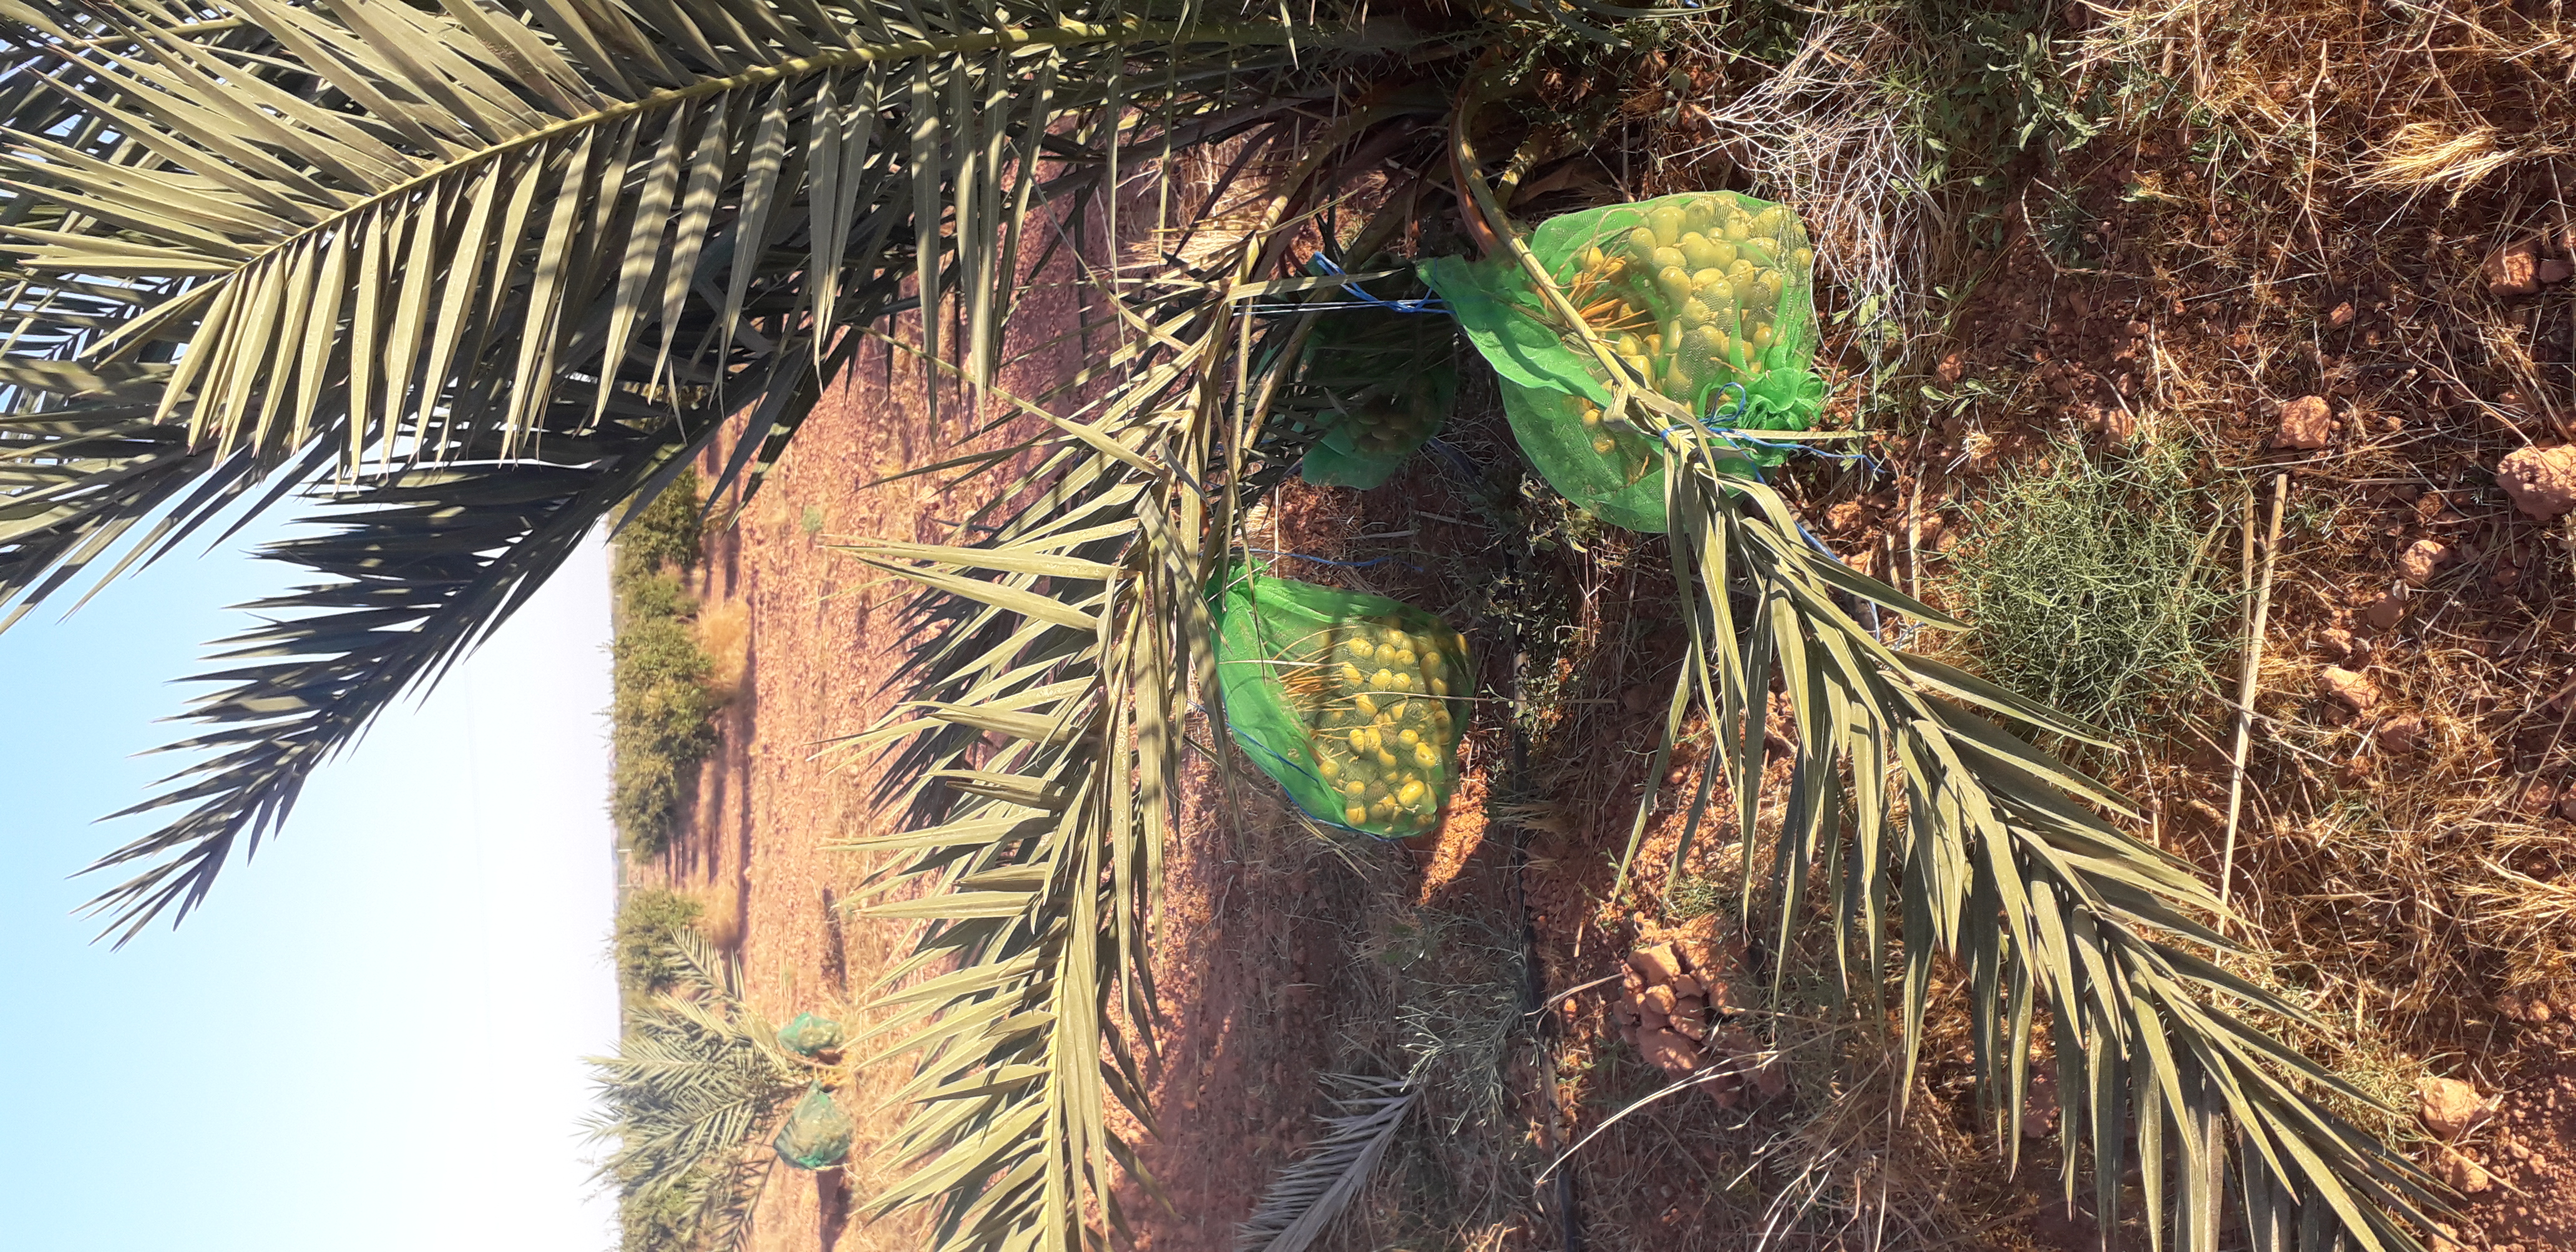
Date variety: Boufagous